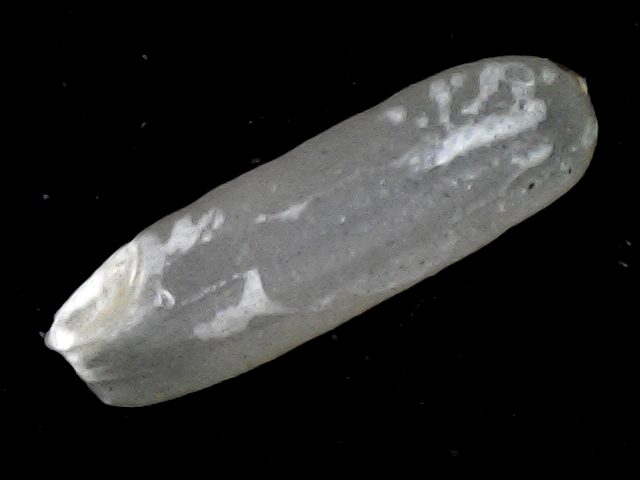
Rice variety: BD87